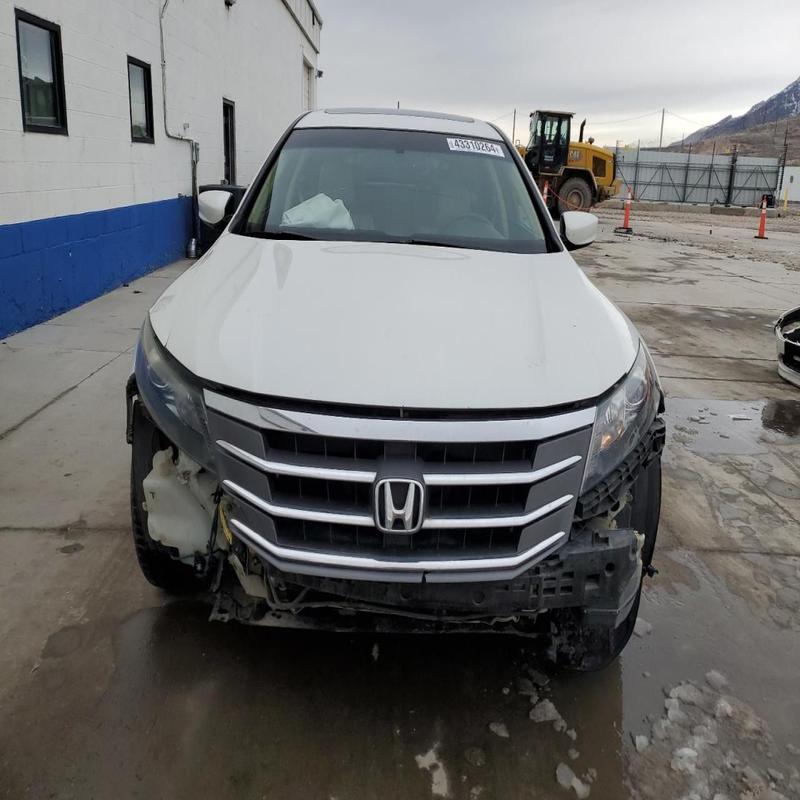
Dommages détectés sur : plaque d'immatriculation avant, pare-choc avant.
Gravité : majeur